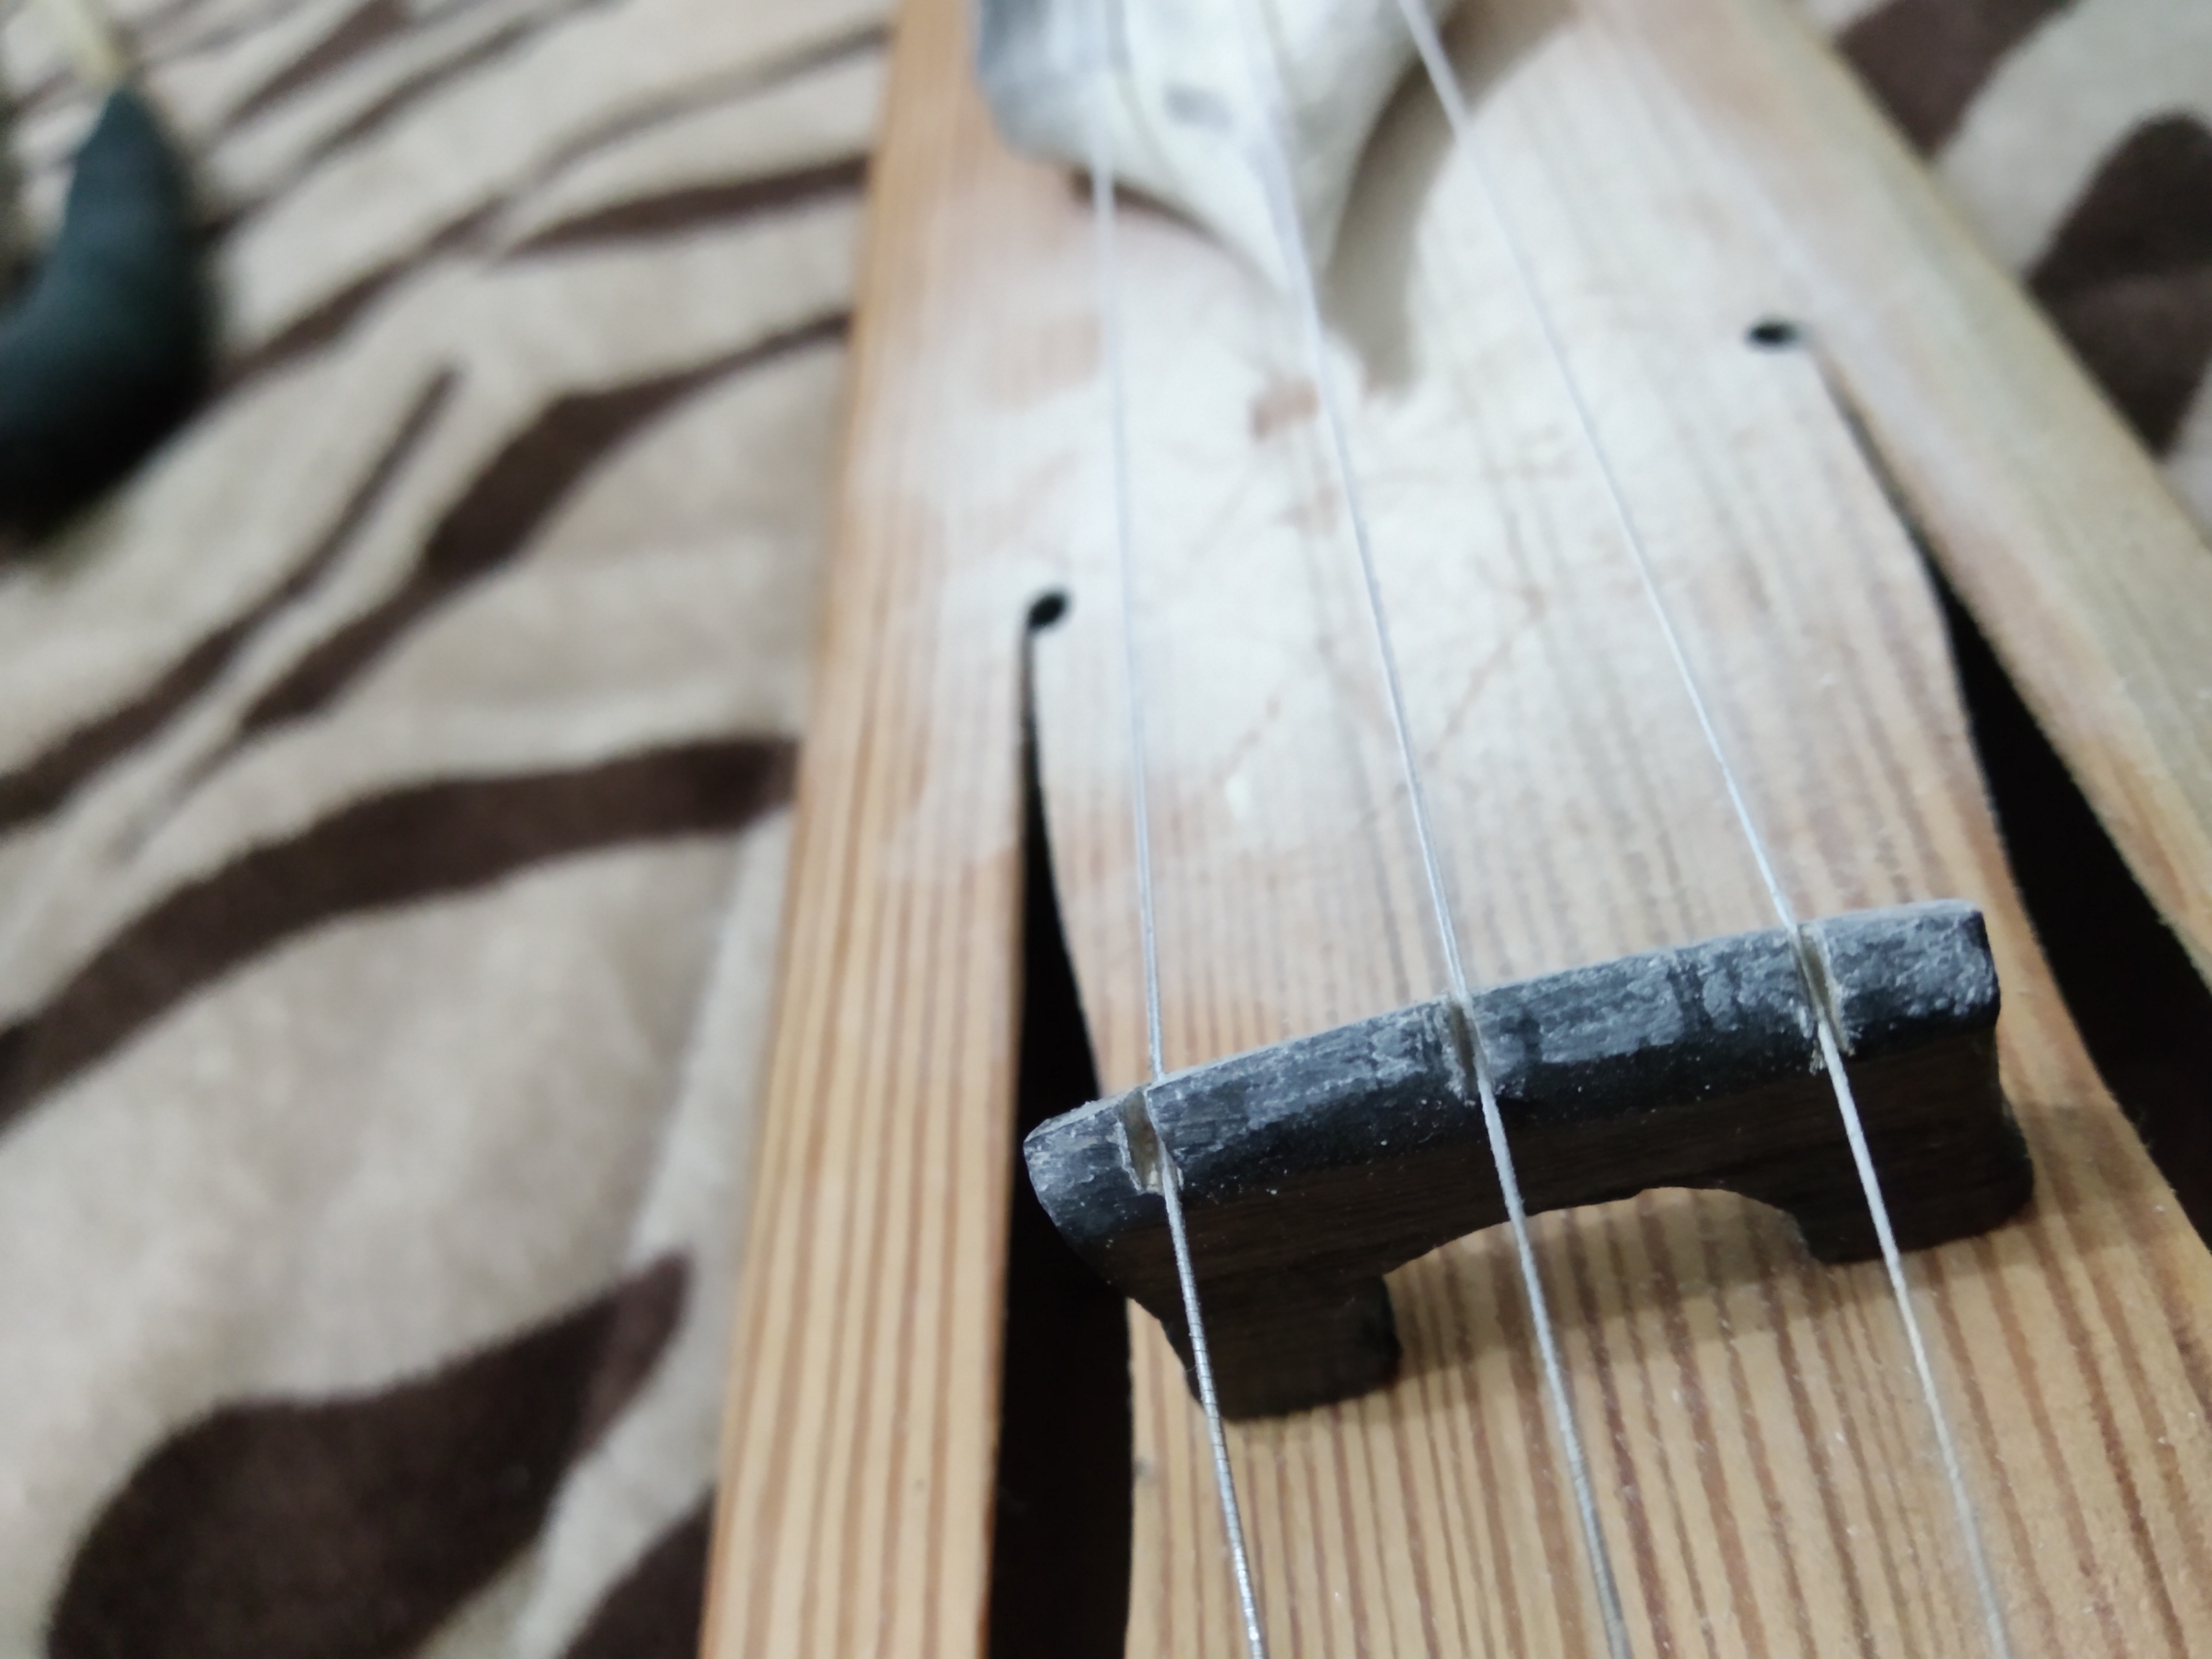
Kemence, wood, wood stain, musical instrument, string instrument, plucked string instruments, plywood